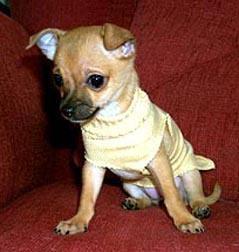
Chihuahua